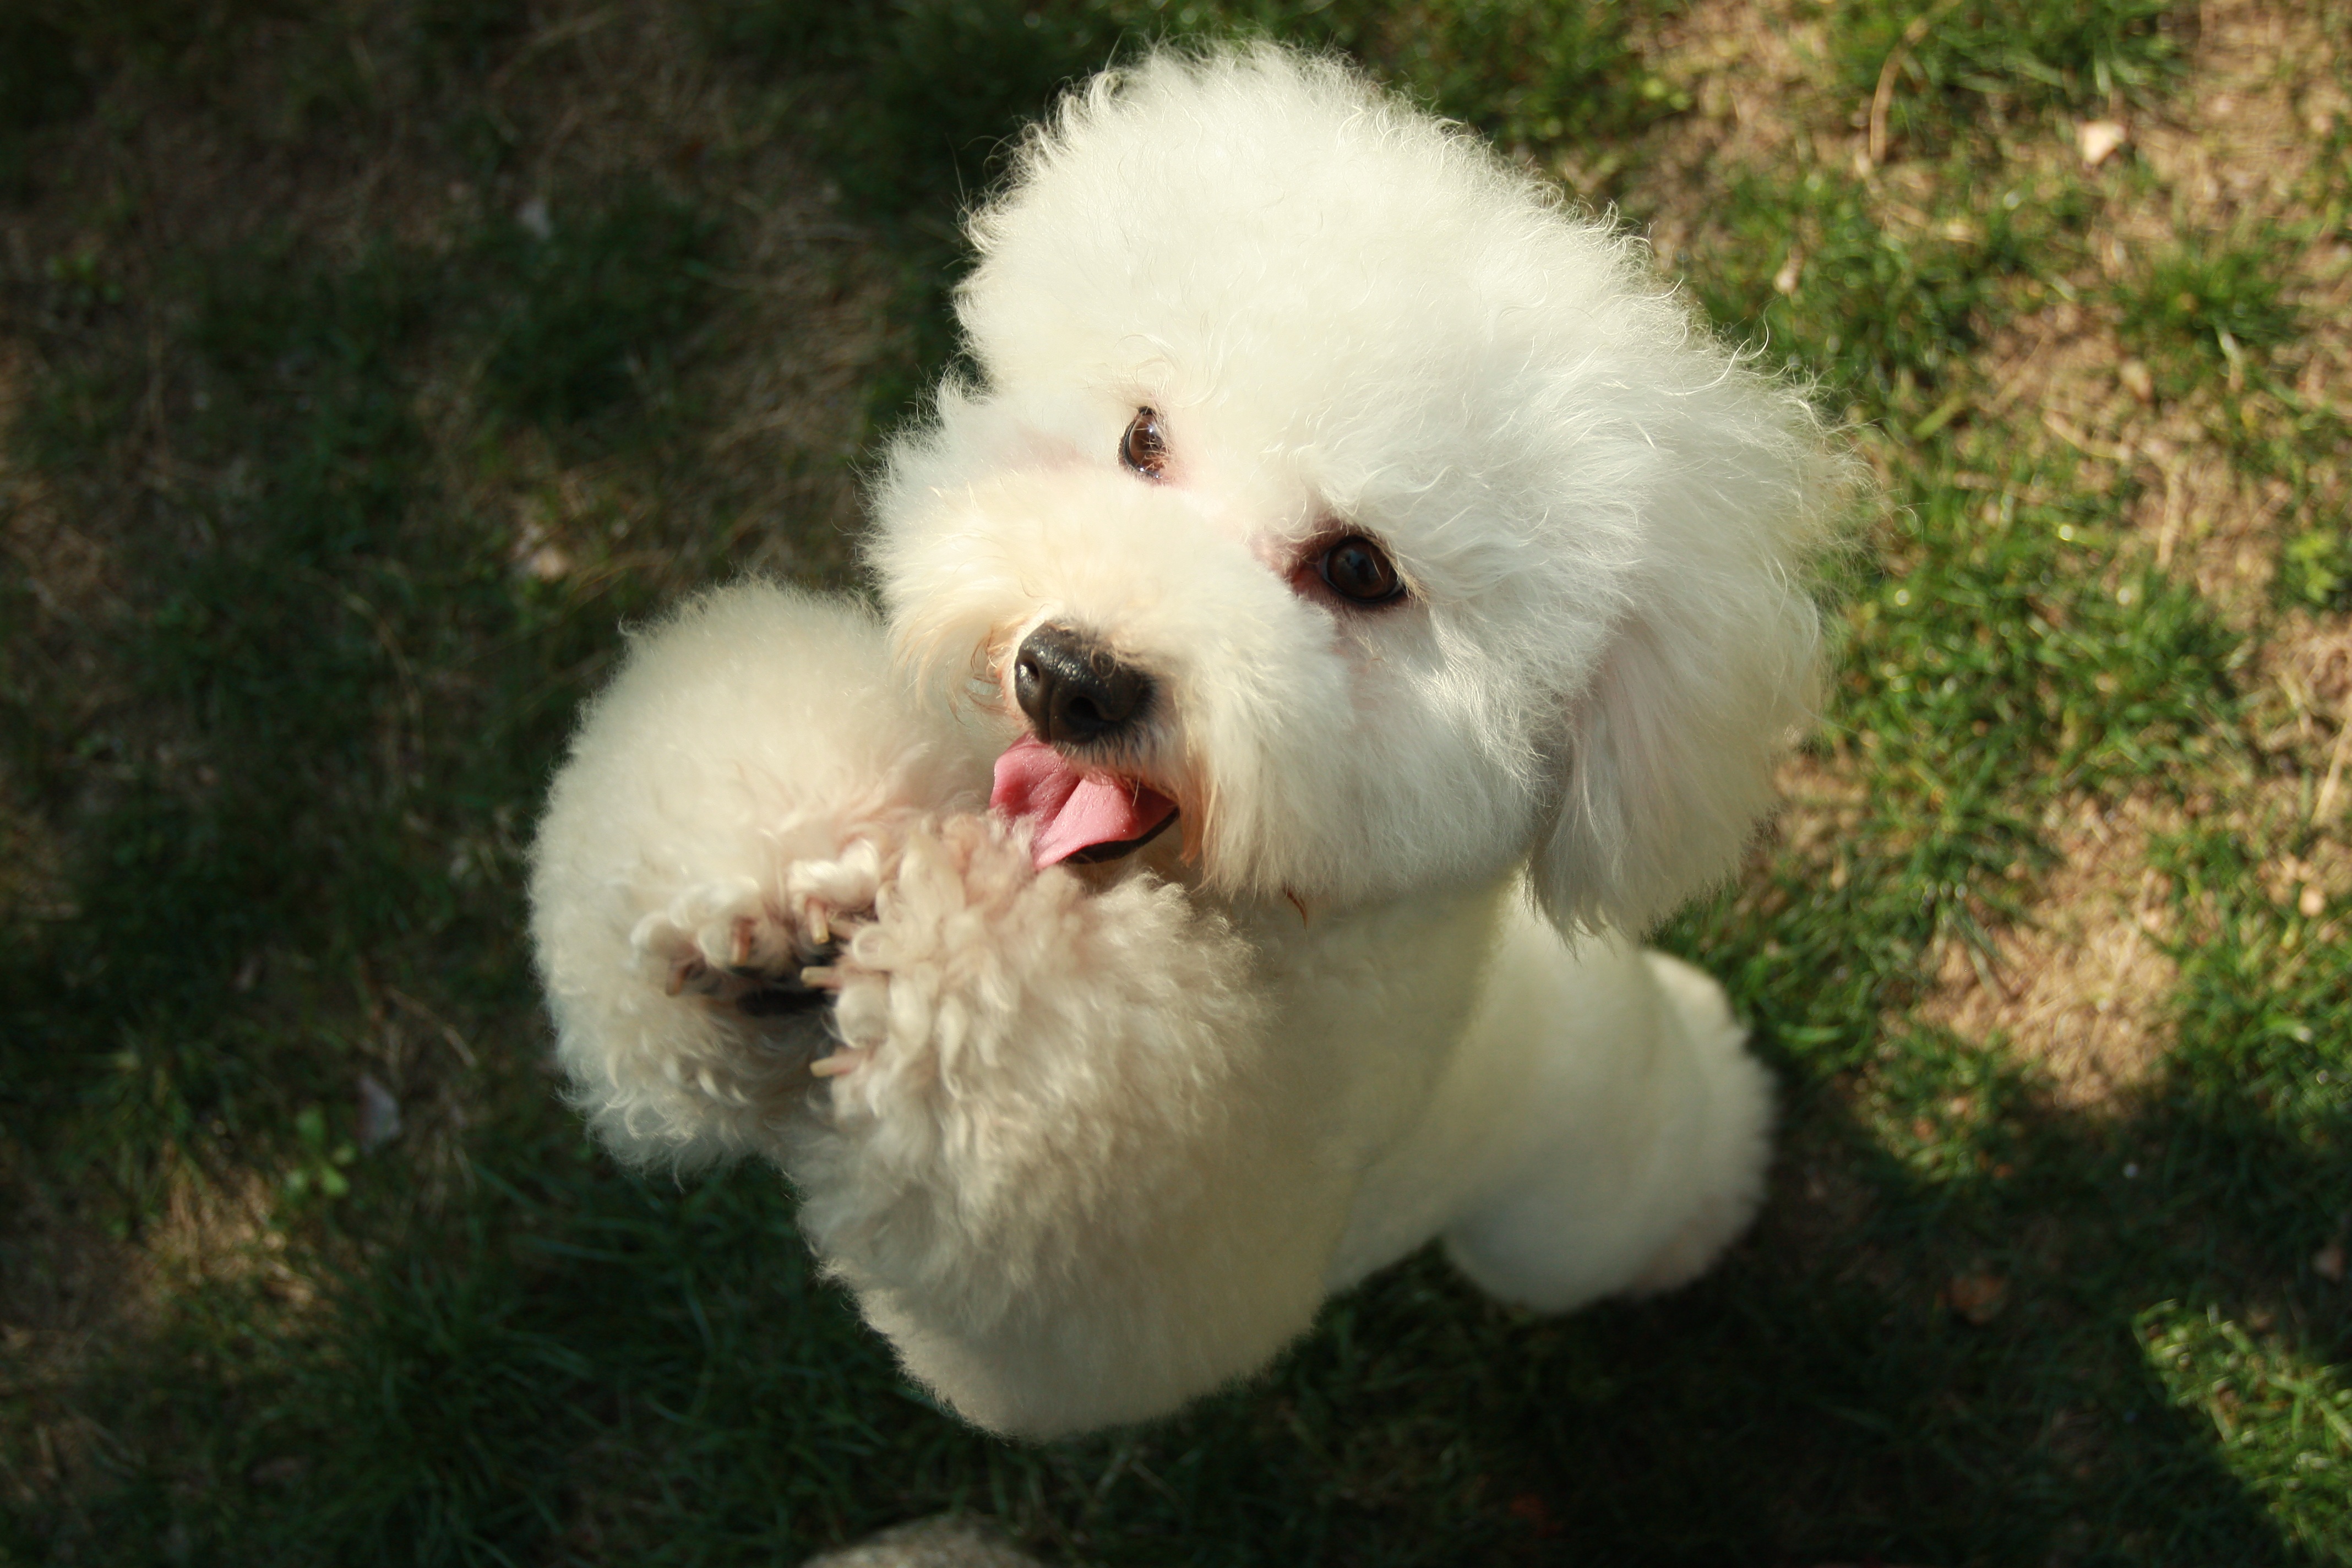
dog, cute, dance, mammal, poodle, pets, vertebrate, dog breed, maltese, bichon, bichon frise, bolognese, coton de tulear, havanese, dog like mammal, carnivoran, dog breed group, schnoodle, cavachon, pet education, pet training